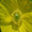
Label: poppy